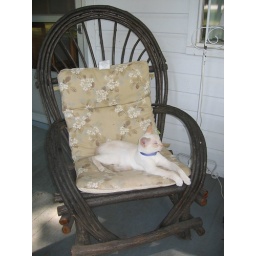
Sasha making it &lt;b&gt;very&lt;/b&gt; clear that she's claimed this chair in the name of all that's kitty.